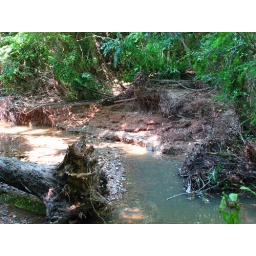
a greenway near my apartment...the water felled this tree and eroded the creek wall a-ways